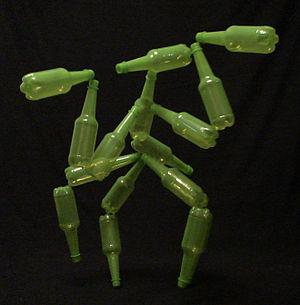
Un théâtre d'objets est un genre théâtral où des objets courants ne sont plus utilisés comme des accessoires de théâtre ou des décors, mais servent d'effigies, pour évoquer un personnage ou un animal avec lequel l'acteur pourra dialoguer ou interagir lors de la représentation.